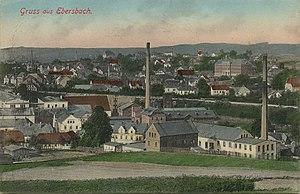
Ebersbach était une ville de Saxe, située dans l'arrondissement de Görlitz, dans le district de Dresde. Le 11 janvier 2011 la ville a fusionné avec la ville de Neugersdorf pour former la nouvelle commune d'Ebersbach-Neugersdorf. Elle est située à 20 km au nord-ouest de Zittau, et 23 km au sud de Bautzen.